Leo Tilman

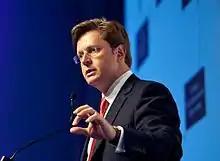

Leo M. Tilman (born 1971) is an American financier, author, and a leading authority on strategy, risk intelligence, and finance. He is a long-time advisor to companies, governments, and investors around the world. Tilman currently serves as Chairman & CEO of Agilion Systems, an advanced technology and strategic advisory firm. Before founding Agilion (formerly Tilman & Company), Tilman was an executive at BlackRock and Bear Stearns